Hallelujah Hills, South Australia

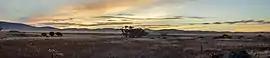
Hills as seen from Worlds End at sunset

Hallelujah Hills is a rural locality in the Mid North region of South Australia, situated in the Regional Council of Goyder.